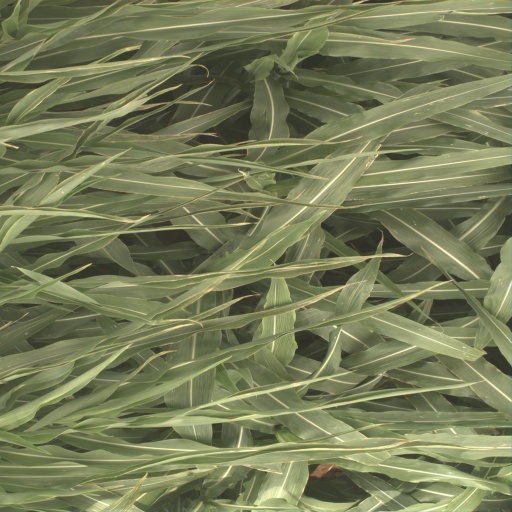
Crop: sorghum